List of operas performed at the Santa Fe Opera

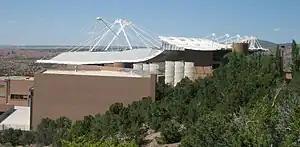
Santa Fe Opera's Crosby Theatre, rebuilt in 1998 (seen from the south)

Below is a complete list of the operas performed by The Santa Fe Opera (Santa Fe, New Mexico) since its inception in 1957. Only complete operas presented on stage with orchestra are listed. However, over the years, the company has also highlighted programs of opera scenes and one-act operas which showcase programs presented by the Apprentice Singers and Apprentice Technicians.